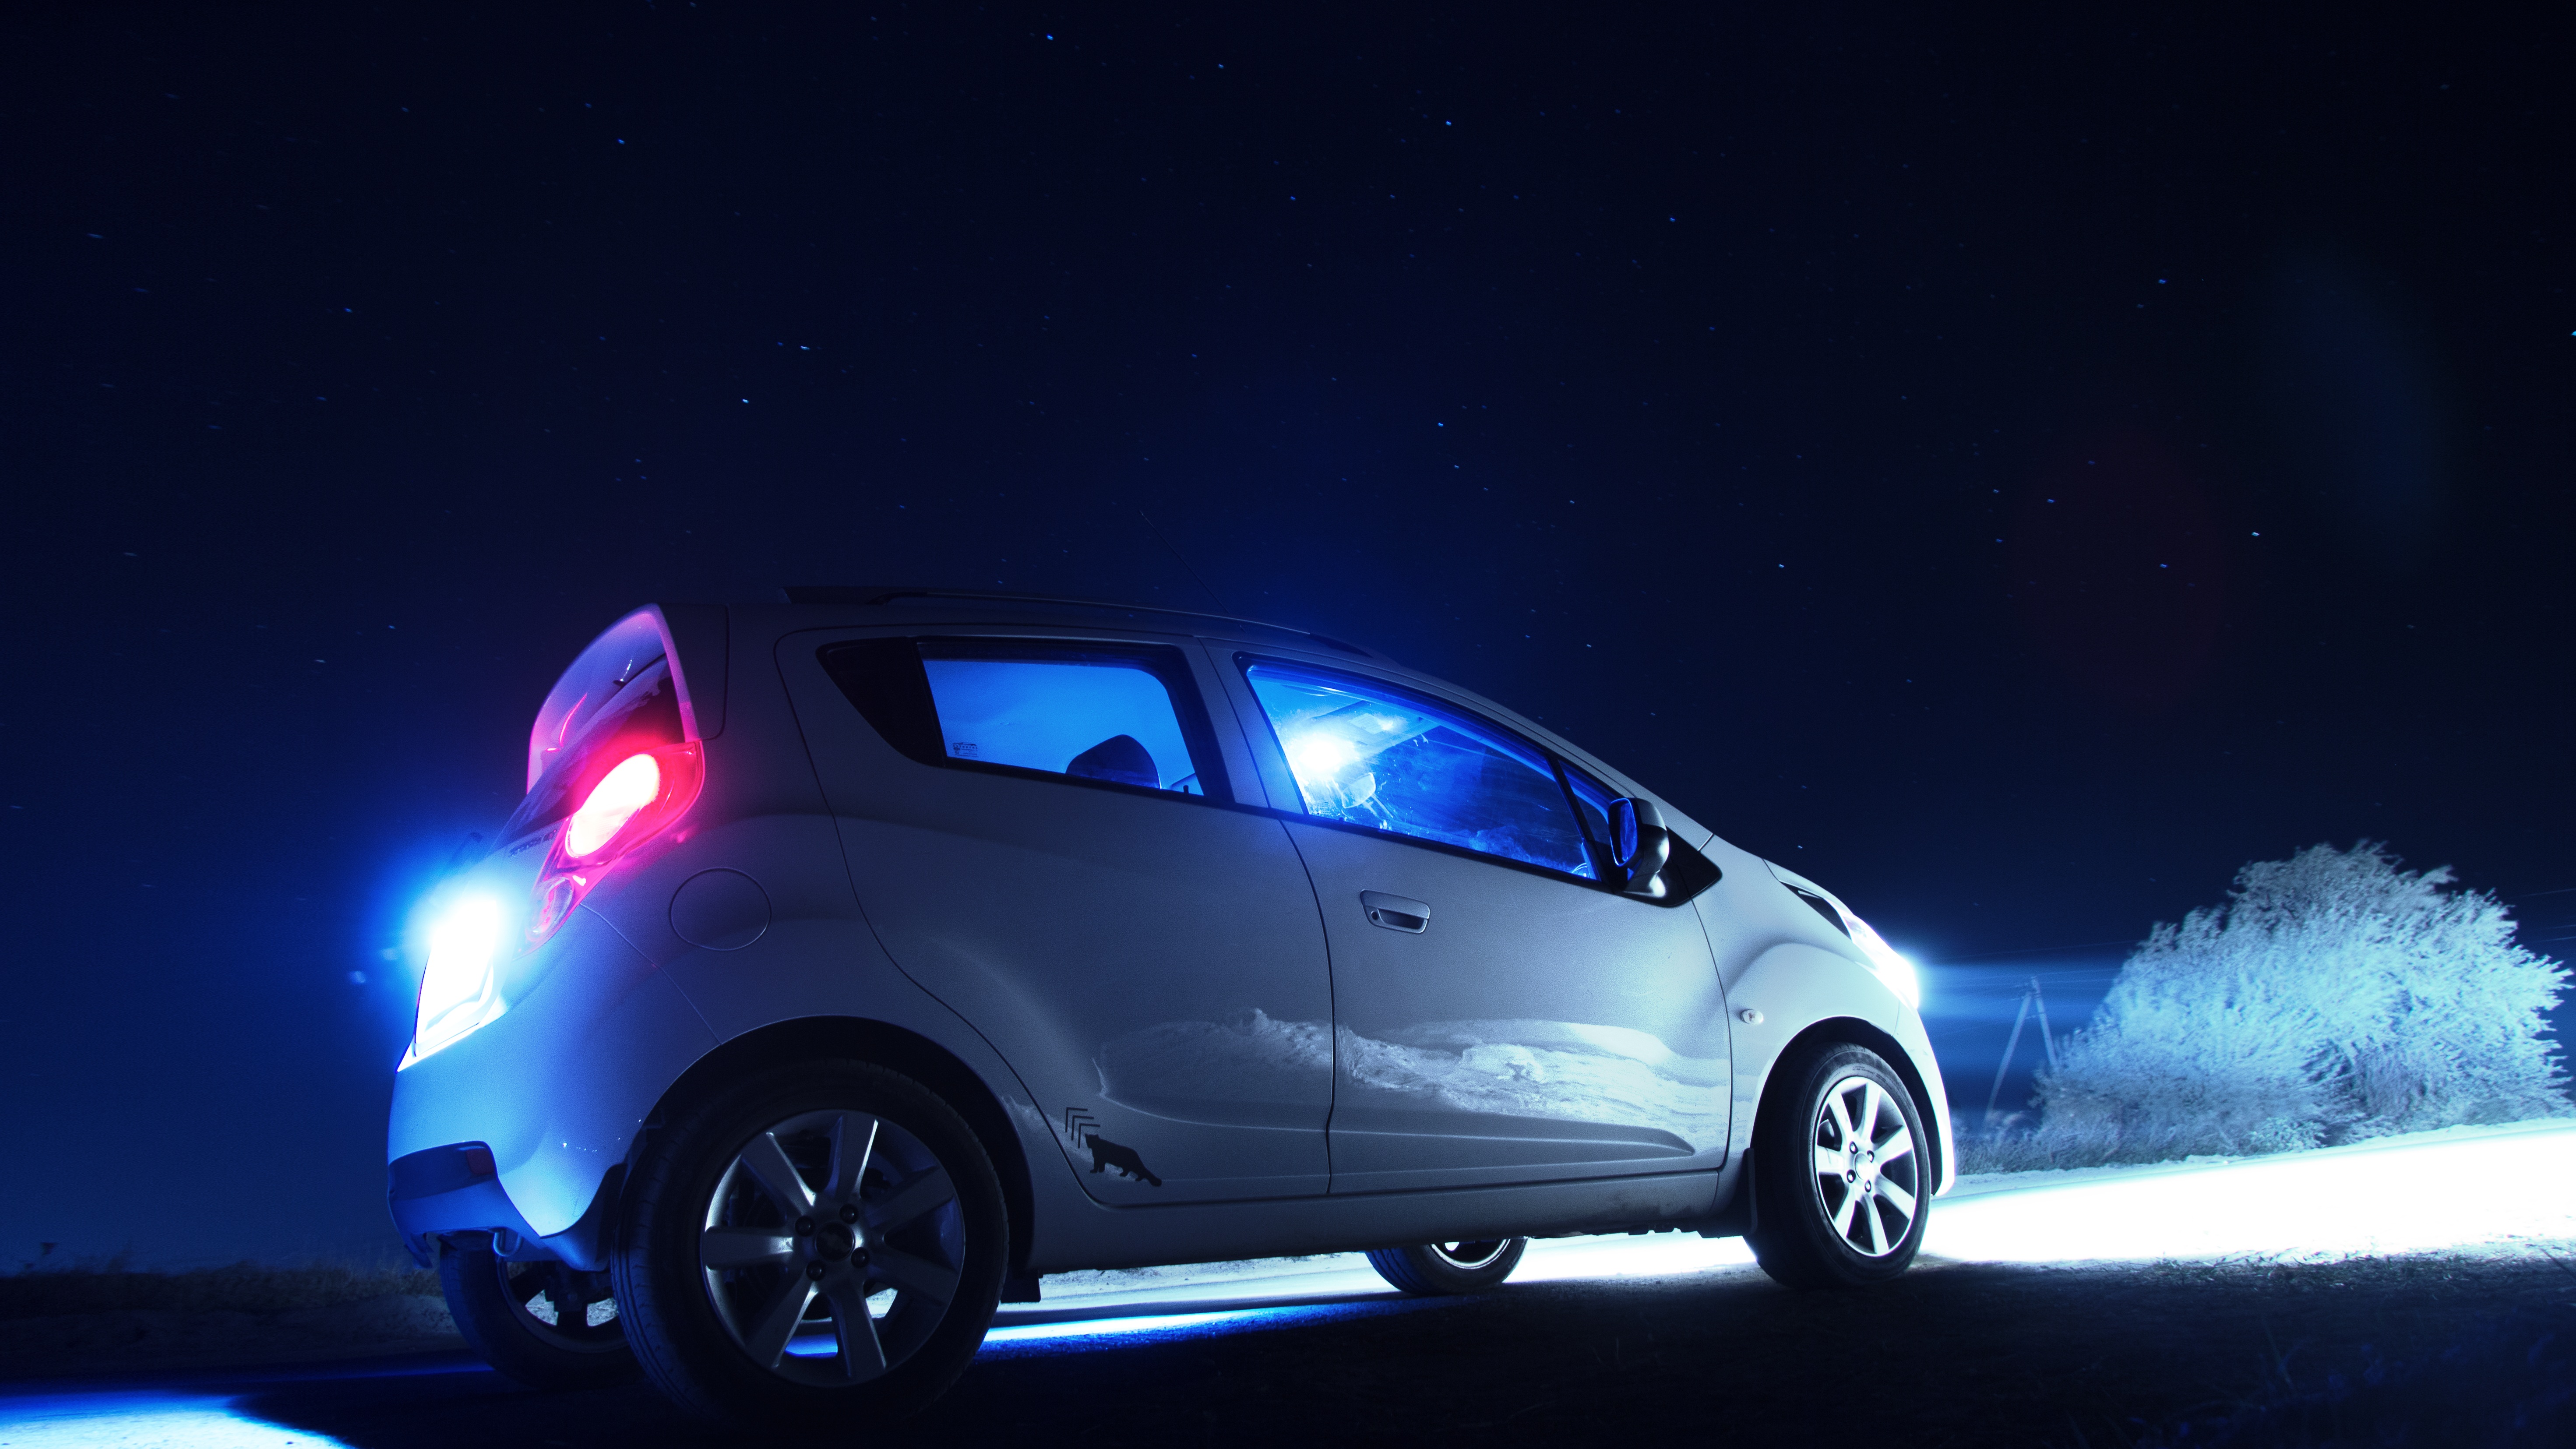
road, car, night, driving, dark, vehicle, windshield, auto, trees, focus, headlights, moscow, chevrolet, buy, mitsubishi, price, city car, land vehicle, drives, automobile make, compact car, automotive design, supermini, chevrolet spark